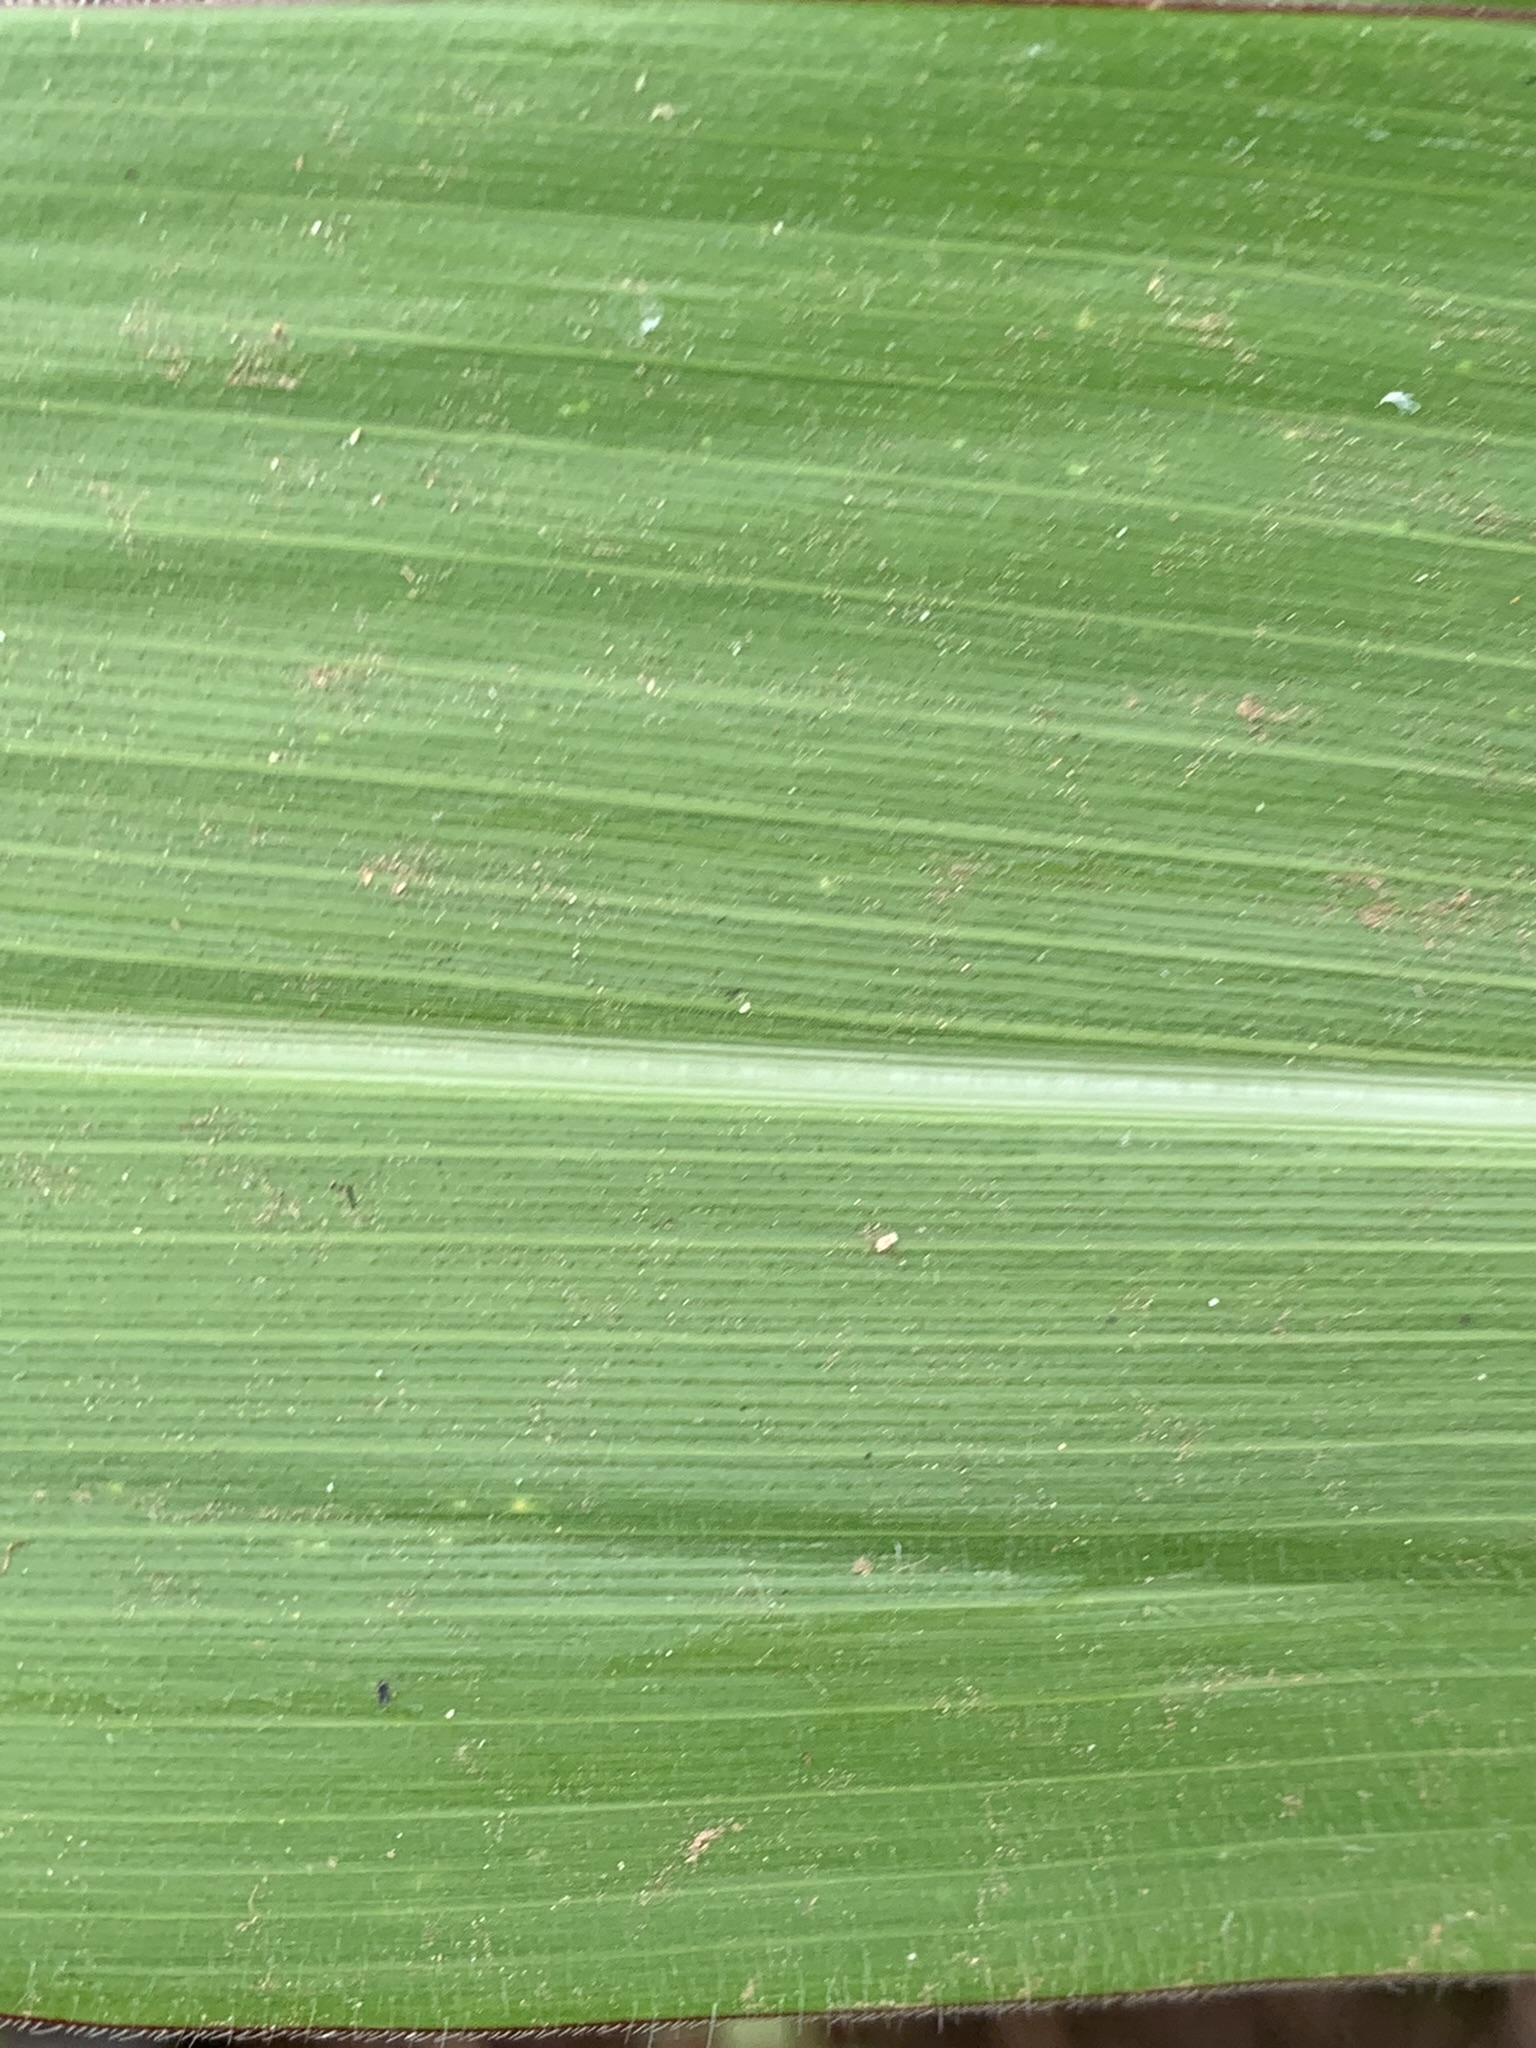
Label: Healthy